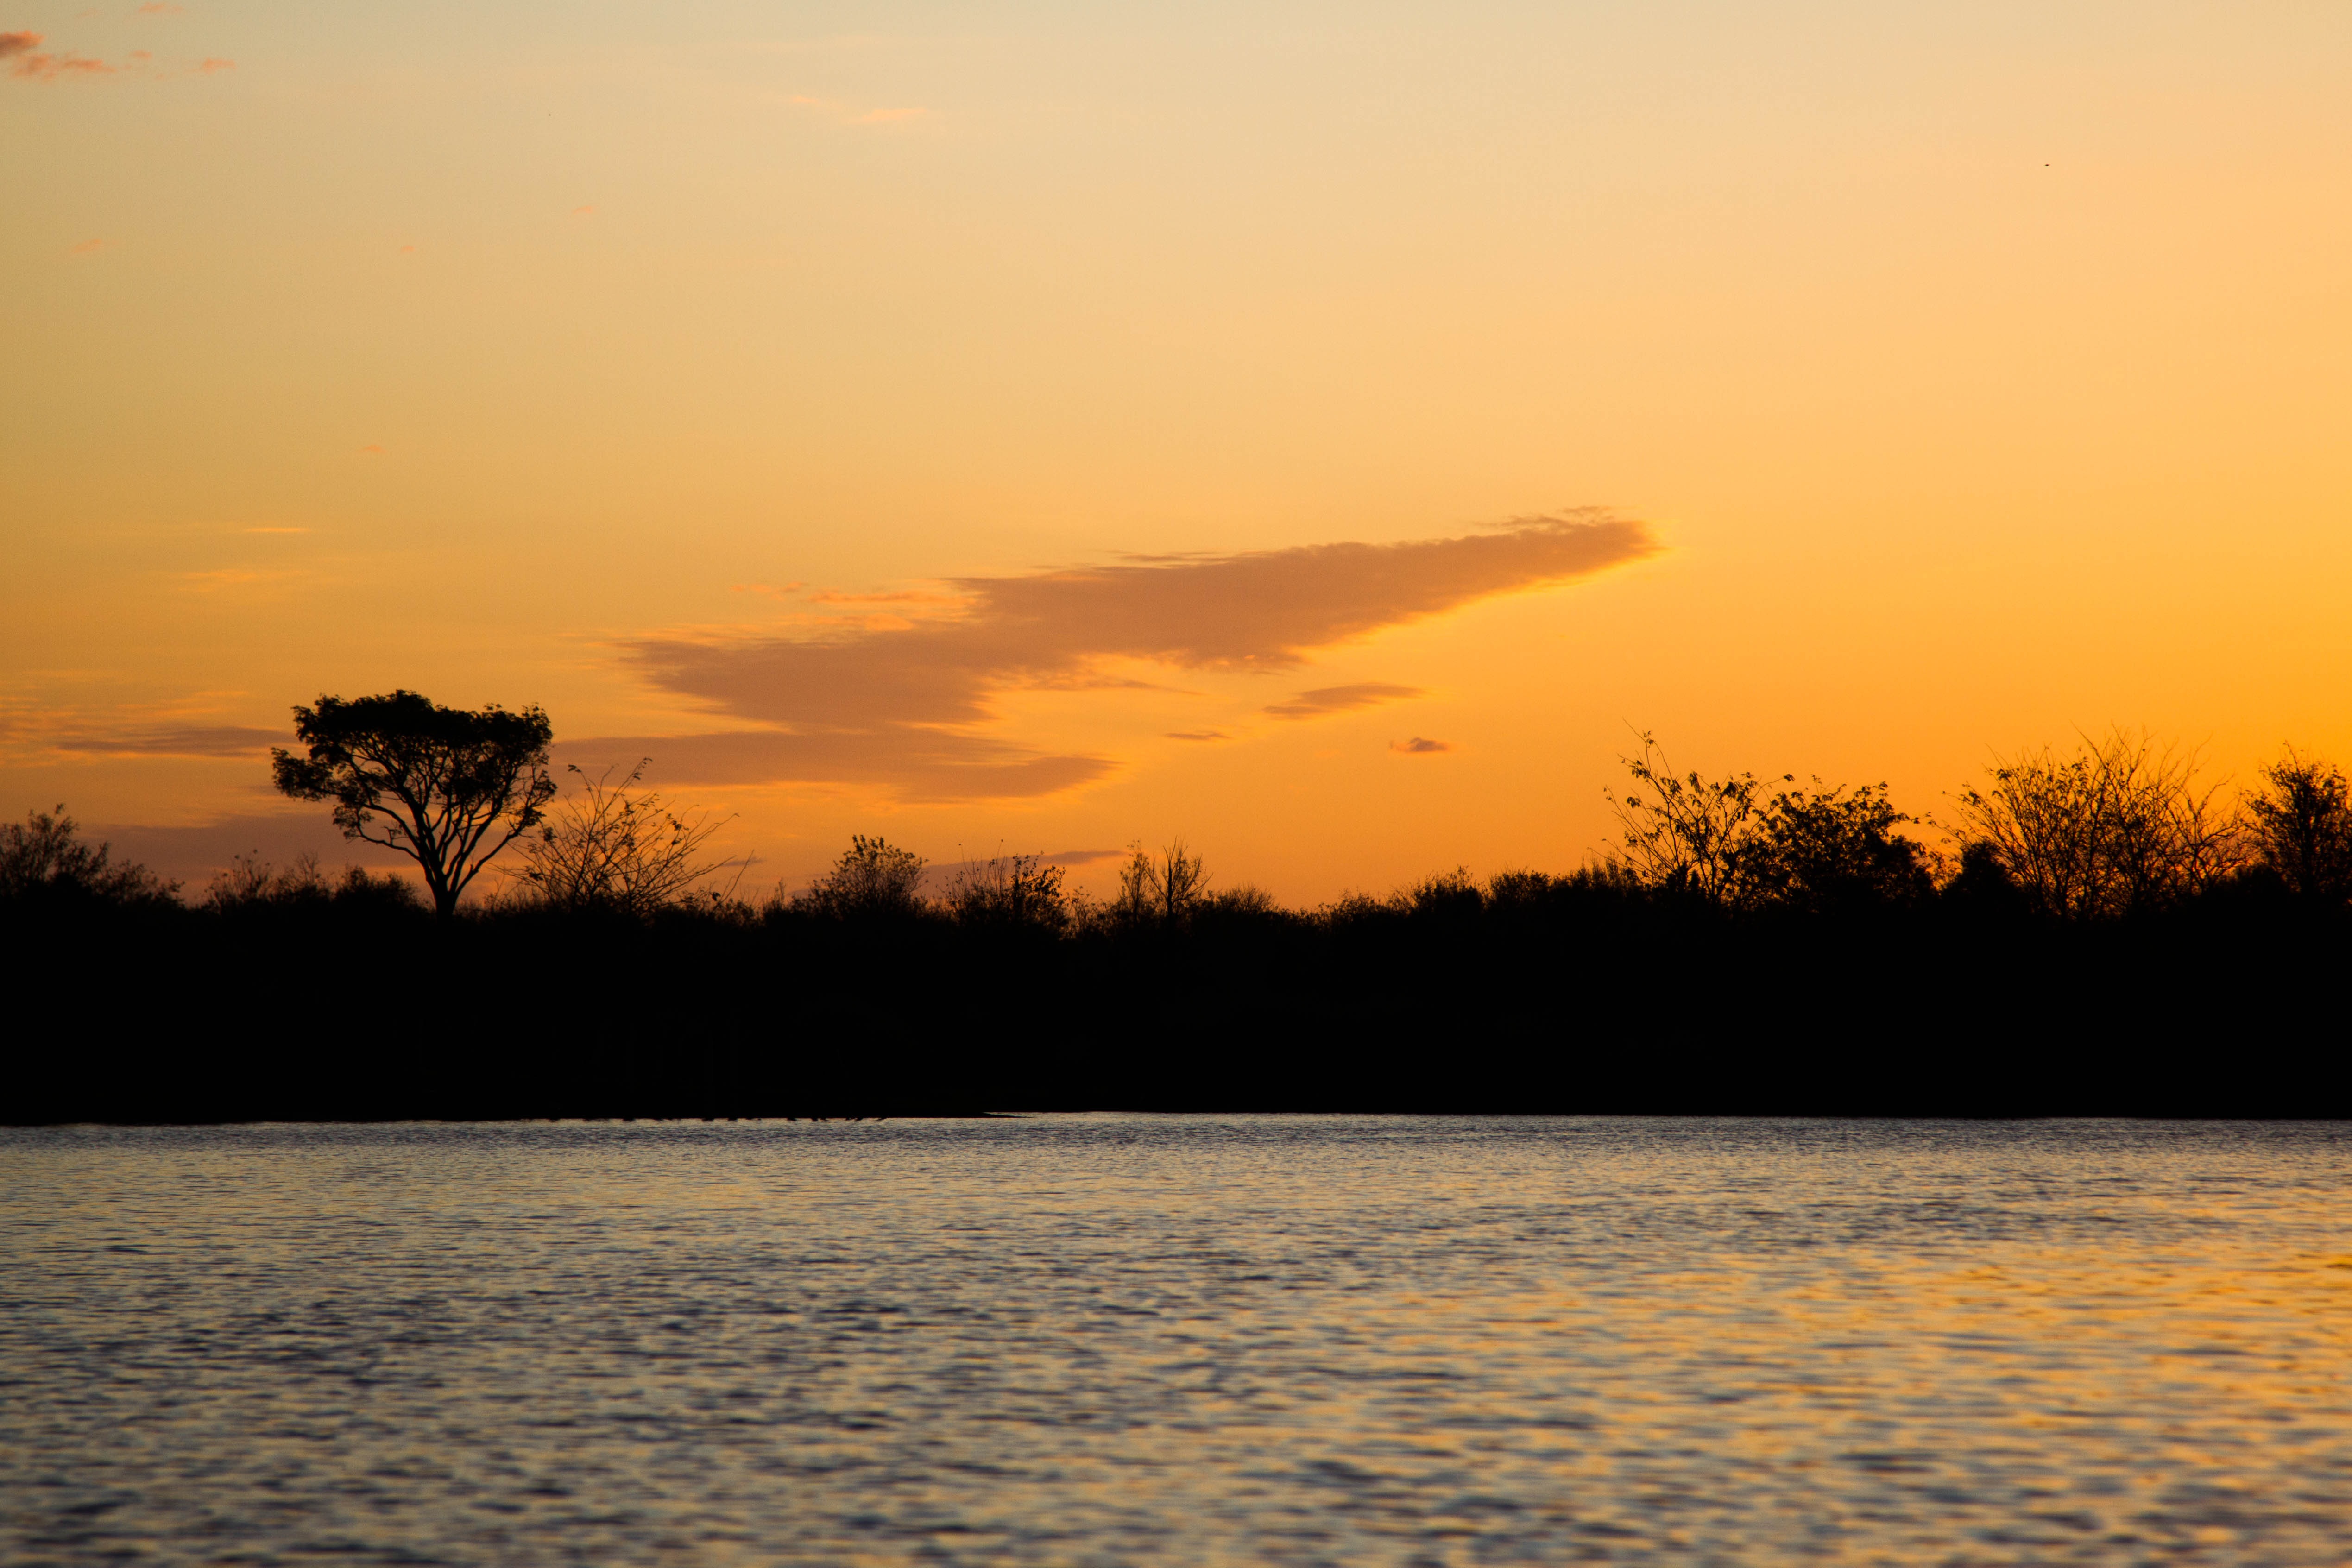
landscape, sea, tree, water, nature, horizon, silhouette, cloud, sky, sun, sunrise, sunset, morning, lake, dawn, river, dusk, evening, orange, reflection, background image, afterglow, costa del sol, atmospheric phenomenon